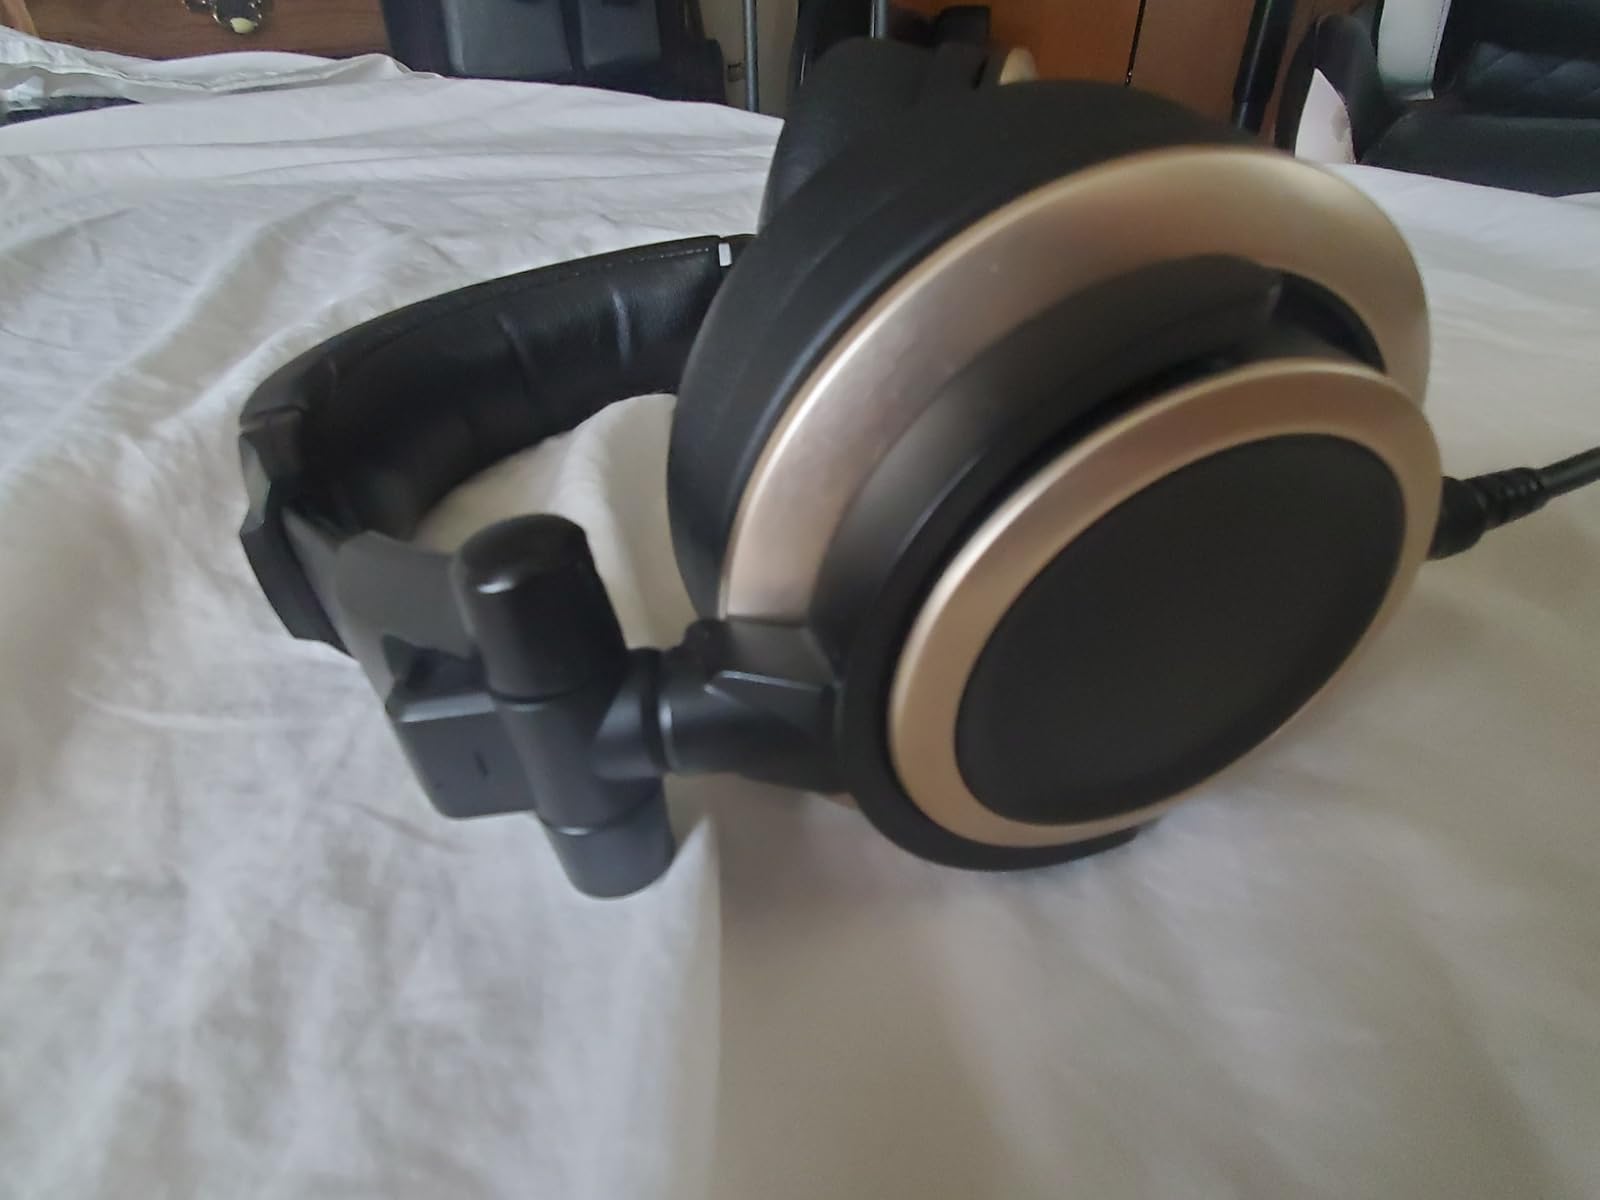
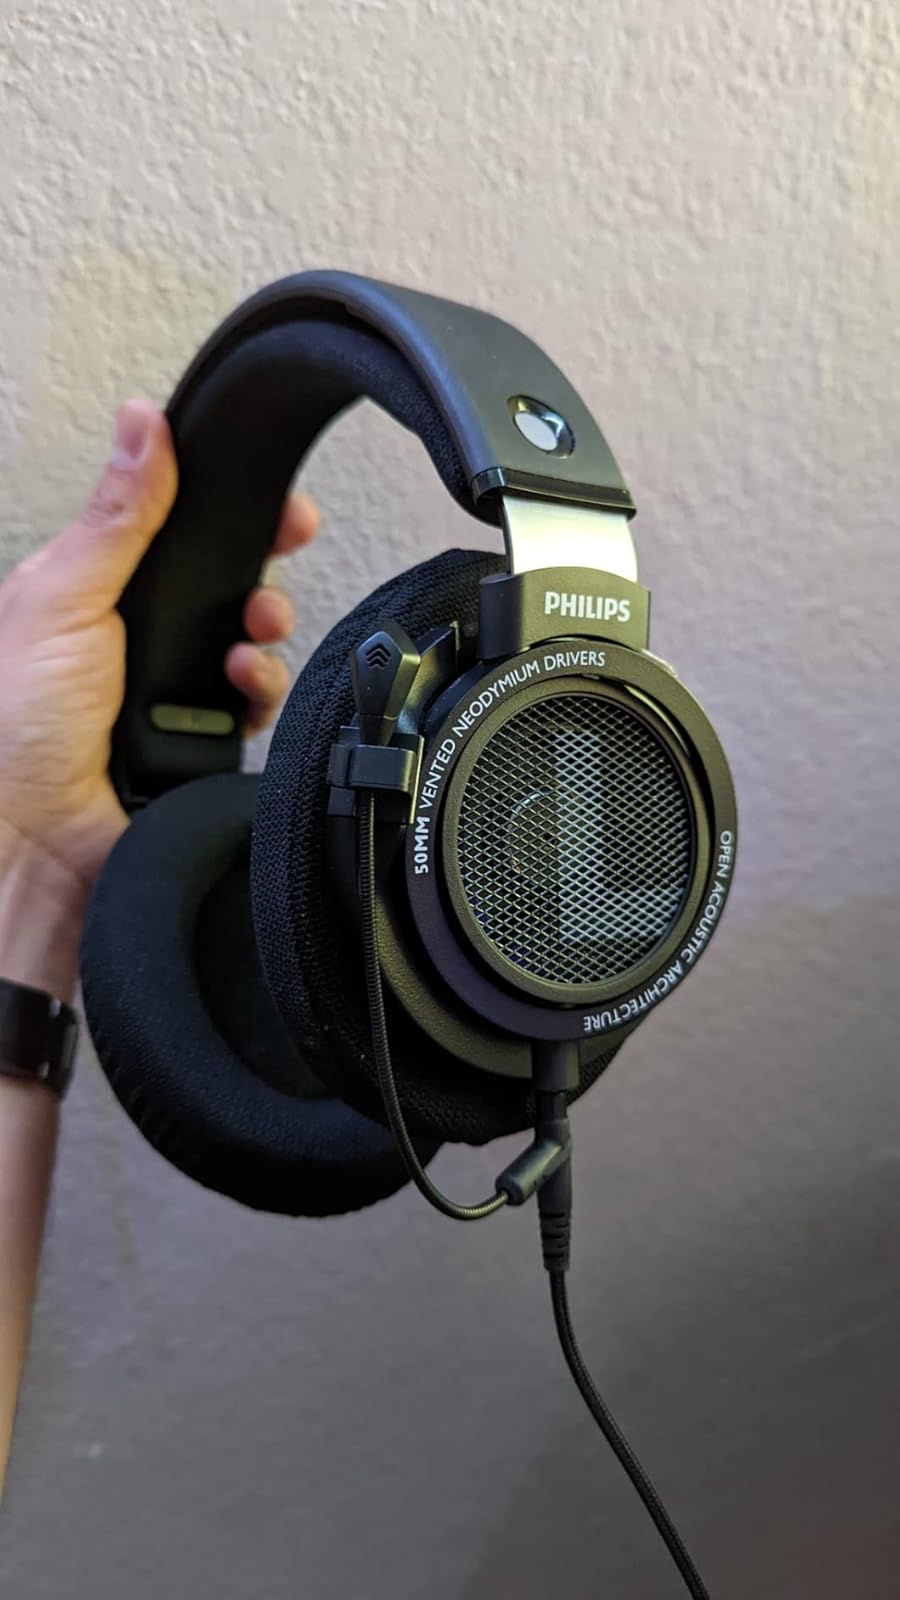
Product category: headphones
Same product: no